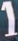
Number: 1